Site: brandenburg
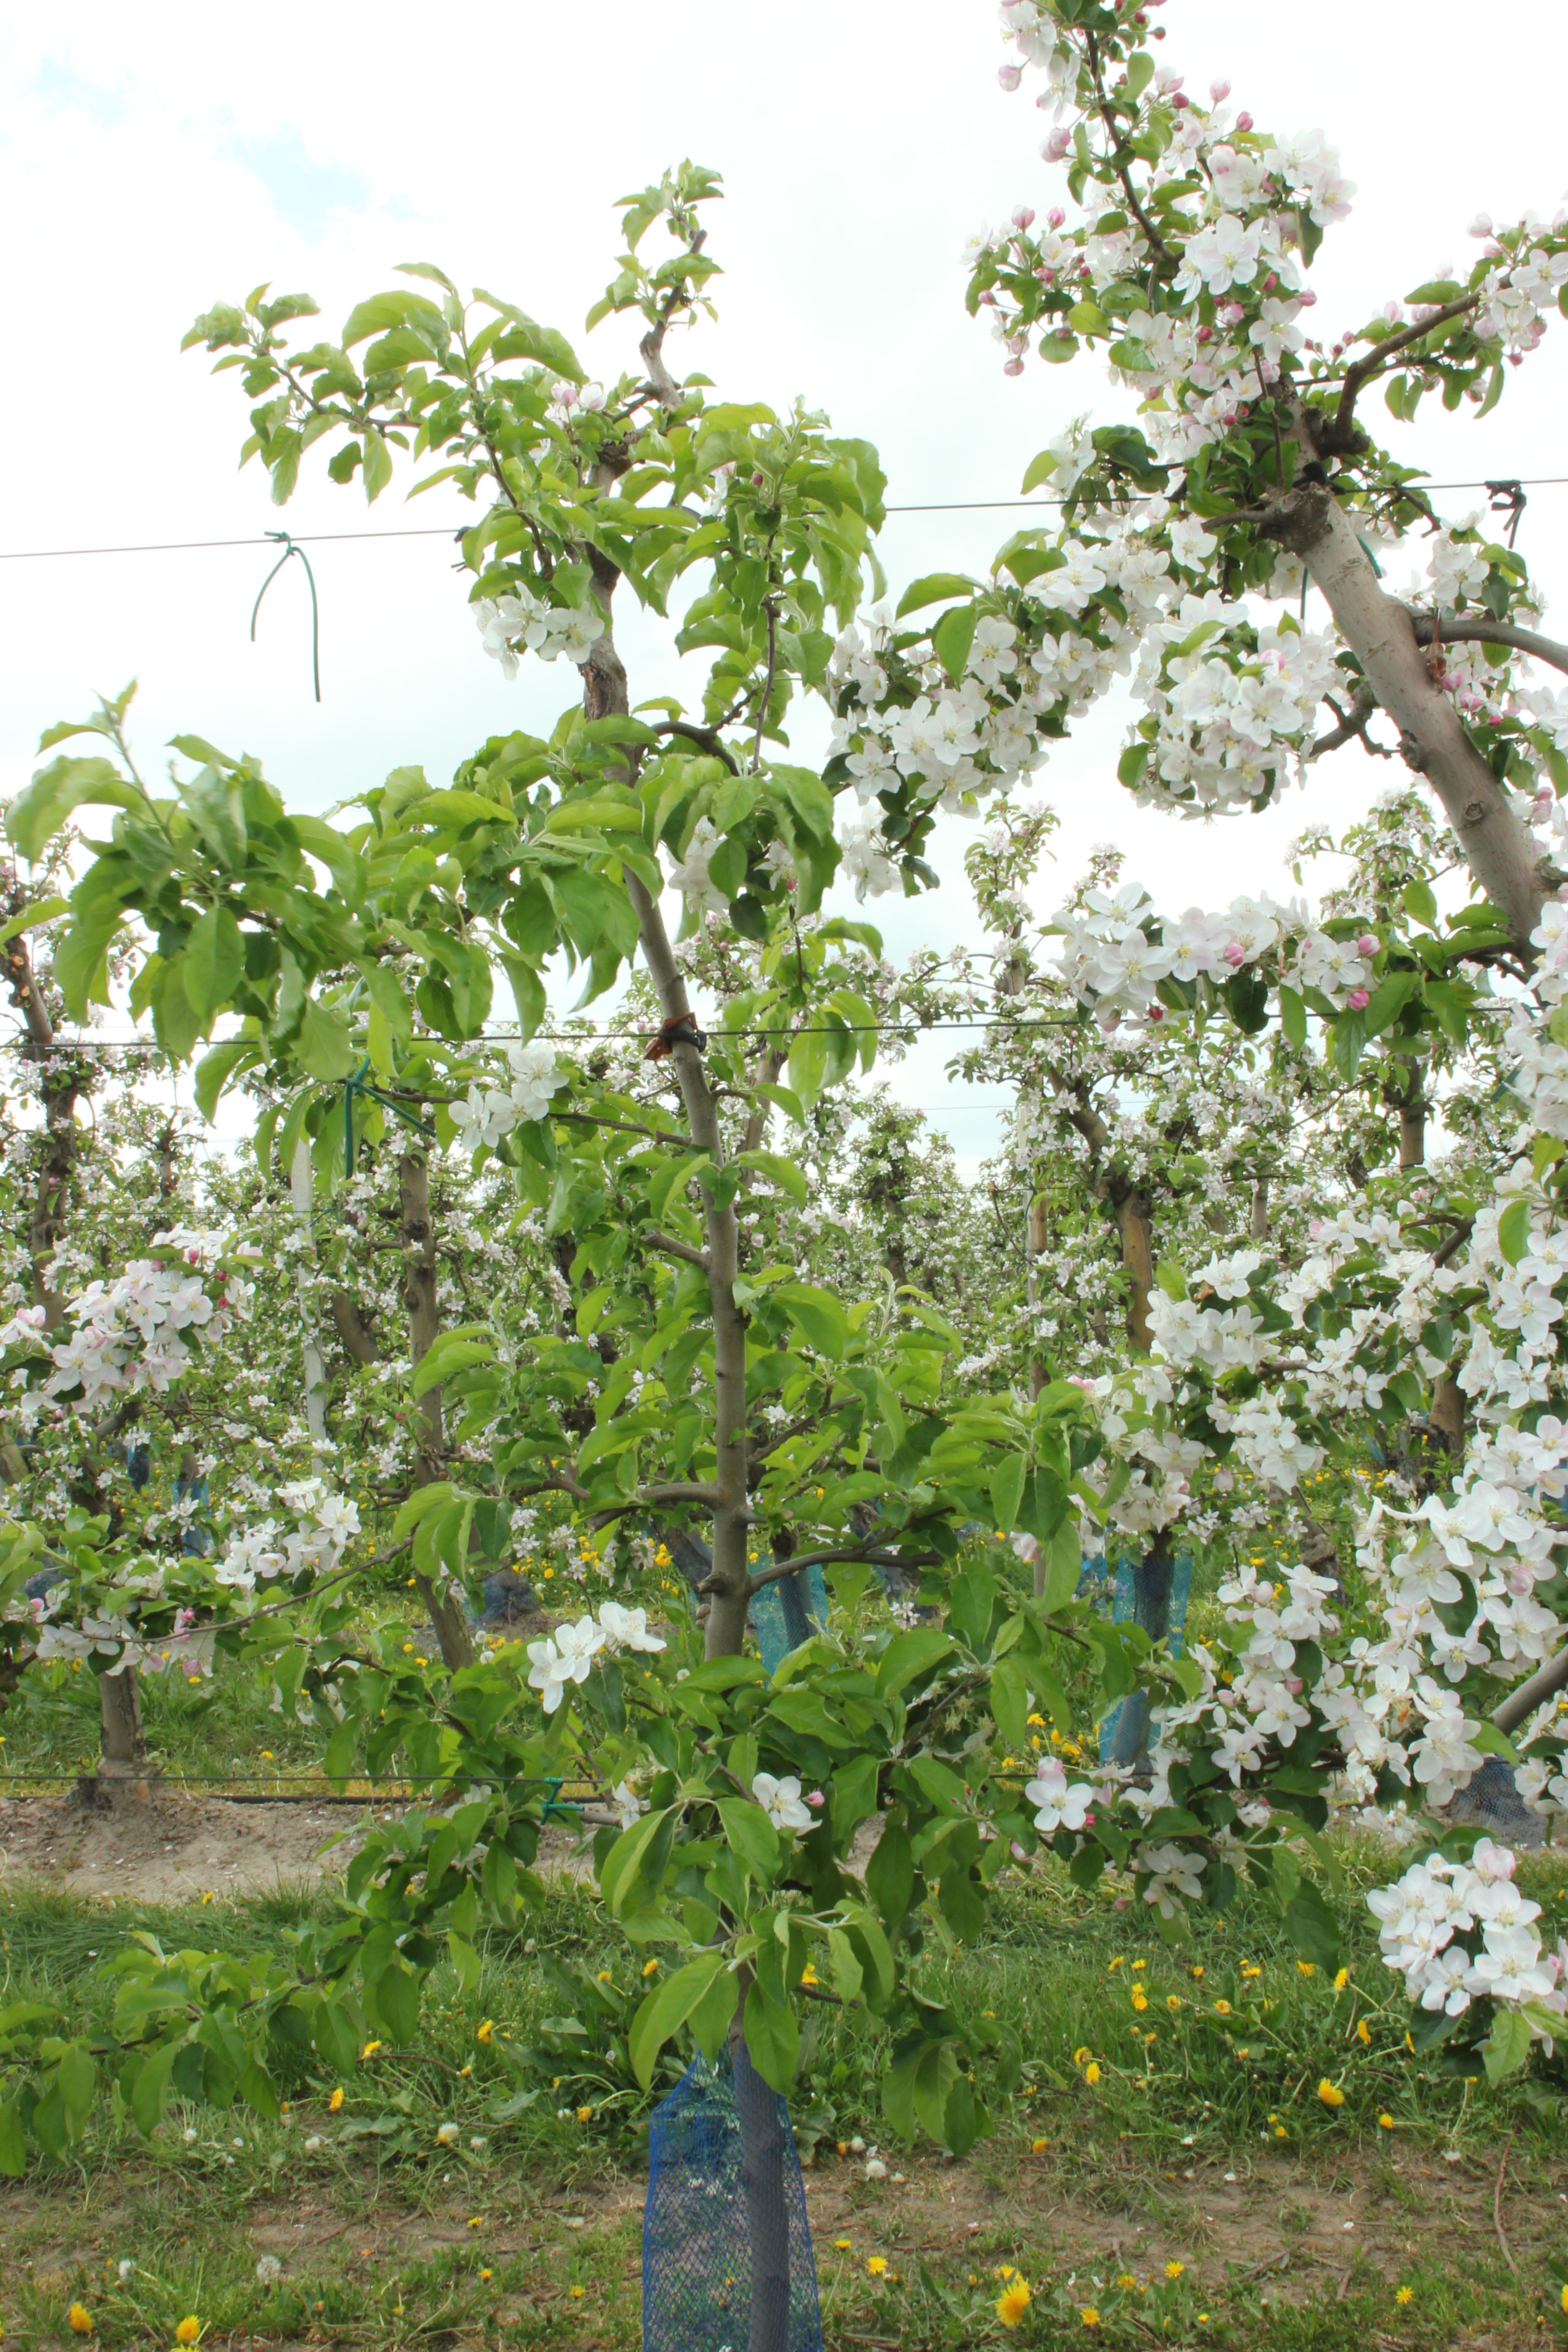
Growth stage (BBCH 65): Flowering